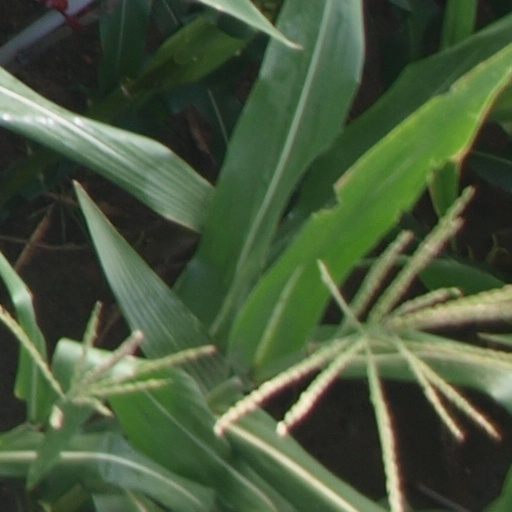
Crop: maize; corn